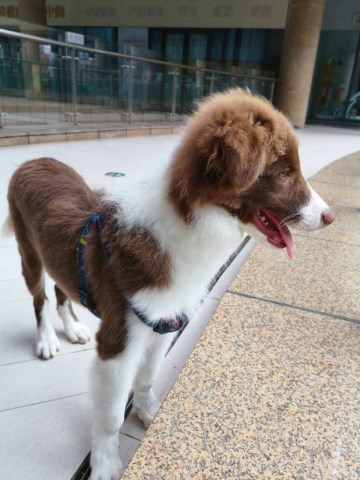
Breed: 2594-n000109-Border_collie